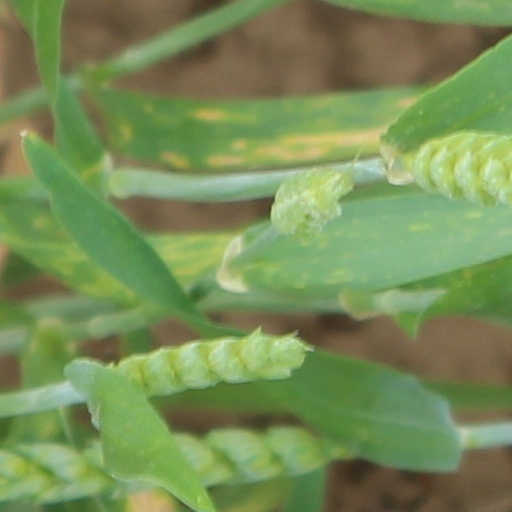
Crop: wheat